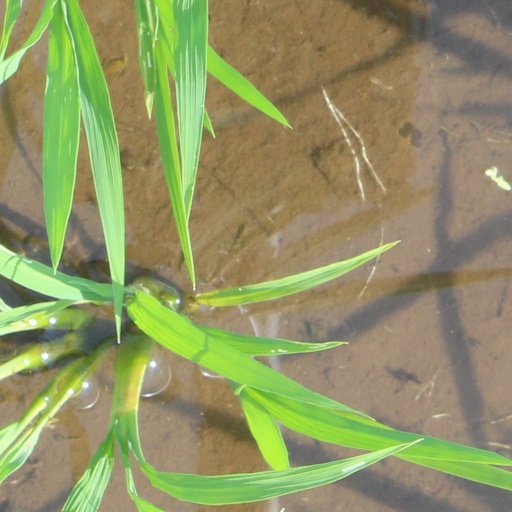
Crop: rice